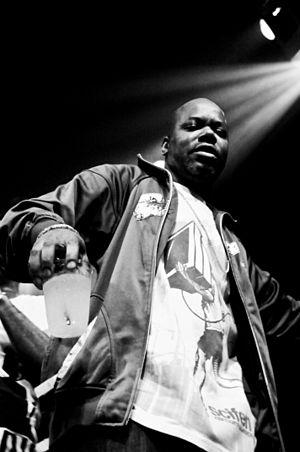
Too $hort, de son vrai nom Todd Anthony Shaw, né le 28 avril 1966 à Los Angeles, en Californie, est un rappeur et producteur américain. Too Short est crédité comme l'un des pionniers du rap West Coast. Il collabore avec de nombreux rappeurs et chanteurs : Jay-Z, Lil' Kim, will.i.am, Ice Cube, Dr. Dre, Snoop Dogg, Jagged Edge, Petey Pablo, DPG, N.O.R.E., Eazy-E, The Notorious B.I.G., Tupac Shakur, Diddy, George Clinton, Xzibit, Wiz Khalifa, E-40, Keith Sweat, Kid Cudi ou encore K-Ci & Jojo.